Interstate 565

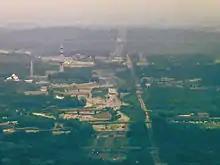
I-565 passing through the city of Huntsville

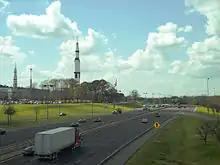
I-565 passing by the U.S. Space & Rocket Center

When the Interstate Highway System was first laid out during the mid-1950s, I-65 was routed on a north–south bee line connecting Nashville, Tennessee, with Birmingham, Alabama. This route passes just to the east of Decatur, which was a major river port on the Tennessee River at the time. Huntsville, however, was still a small town about east of I-65.